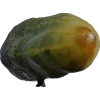
Label: cucumber